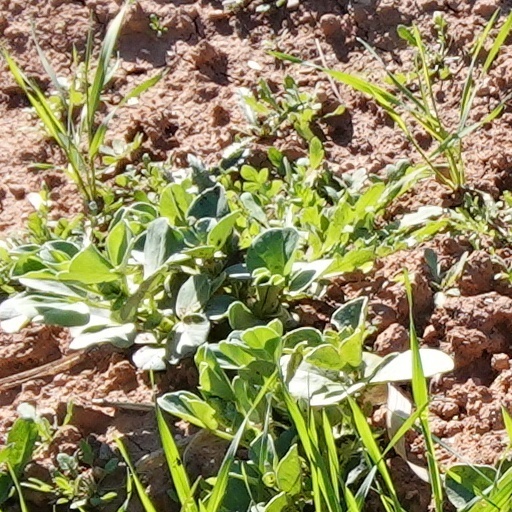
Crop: wheat